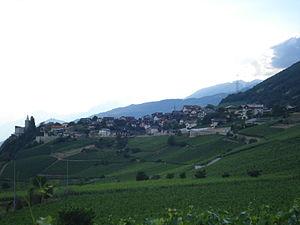
Varonne ou Varone, appelée en allemand Varen, est une commune suisse du canton du Valais, située dans le district de Loèche.